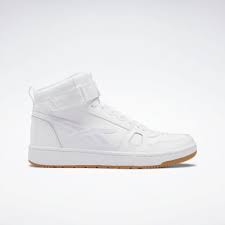
Label: Sneaker